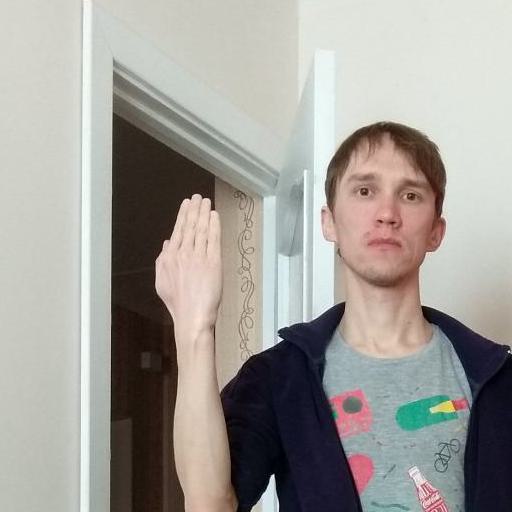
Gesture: stop_inverted